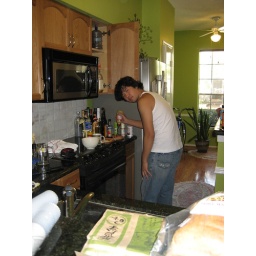
my brother making his veggie dog sandwiches in my kitchen in Houston